Old Trafford

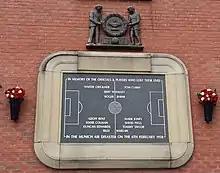
A plaque at Old Trafford honouring the victims of the Munich air disaster

The North Stand was renamed as the Sir Alex Ferguson Stand on 5 November 2011, in honour of Alex Ferguson's 25 years as manager of the club. A statue of Ferguson, sculpted by Philip Jackson, was erected outside the stand on 23 November 2012 in recognition of his status as Manchester United's longest-serving manager.